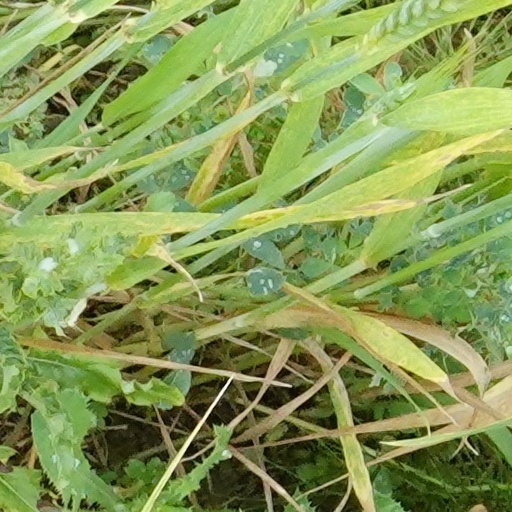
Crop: wheat